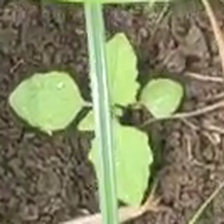
Weed species: Lamber_Quarter_plant(Chenopodium )